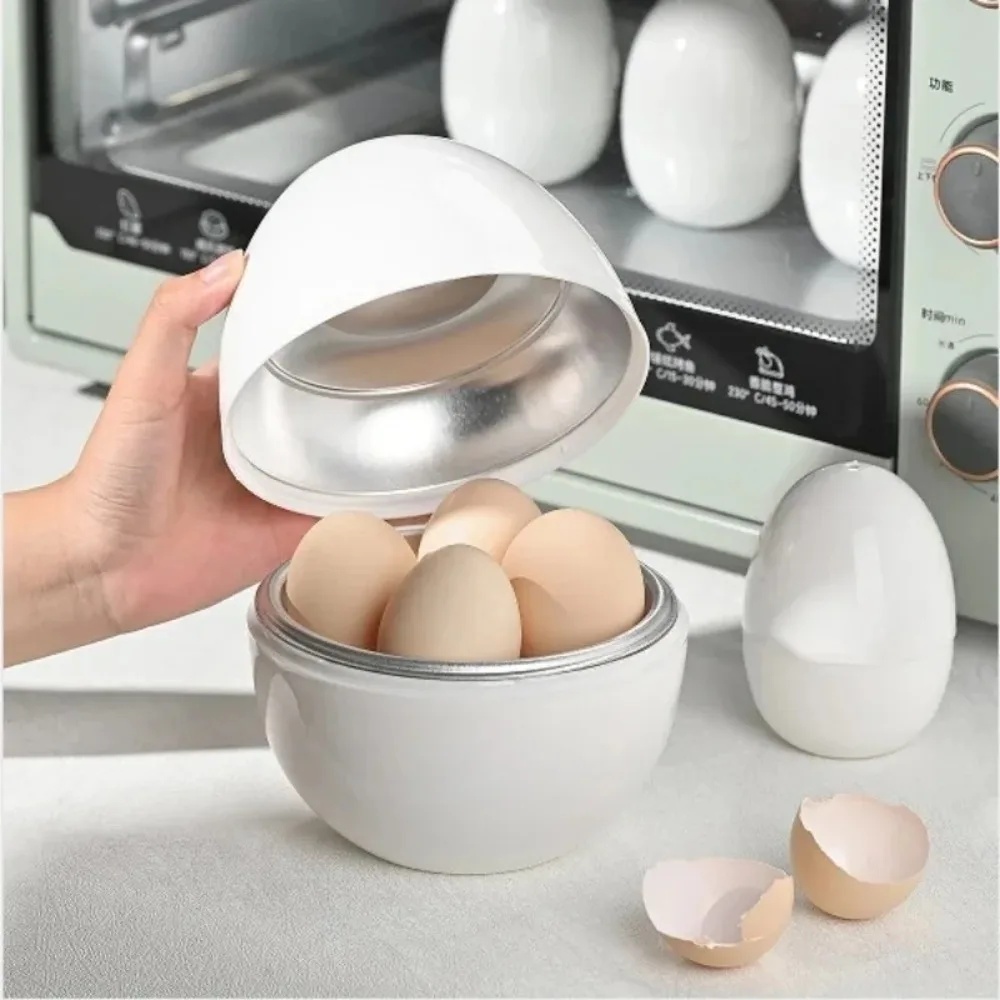
Microwave Egg Steamer – 4-Egg Capacity for Quick & Easy Cooking
Steam up to 4 eggs quickly and easily with this microwave egg steamer. Perfect for fast breakfasts and convenient kitchen use.
Brand: Zeno Home
Category: Home & Garden > Kitchen & Dining > Kitchen Appliances > Food Cookers & Steamers